Hohokam

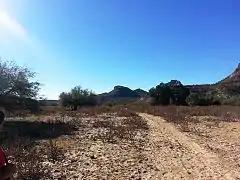
Hiking trail leading to Indian Mesa (in the background): The hiking trail is located on a portion of a canal which the Hohokam built in 700 CE. The canal is now filled with soil.

Hohokam society is primarily associated with the Gila and lower Salt River drainages in the Phoenix basin.